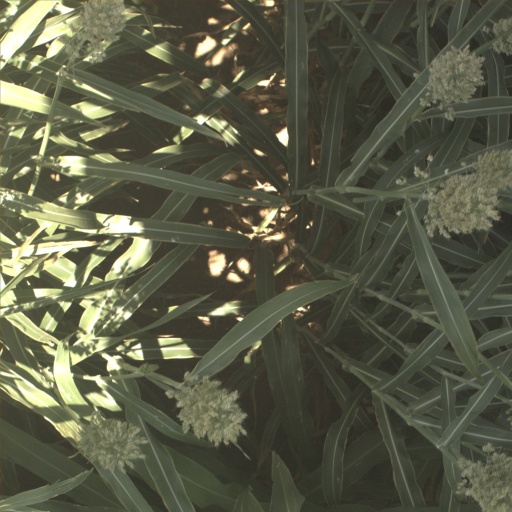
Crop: sorghum